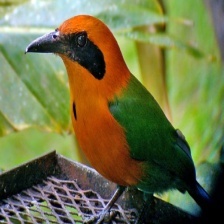
Species: RUFUOS MOTMOT
Scientific name: BARYPHTHENGUS MARTII